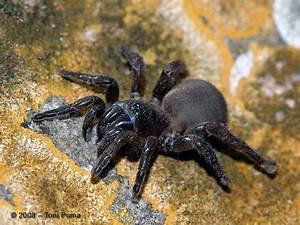
spider